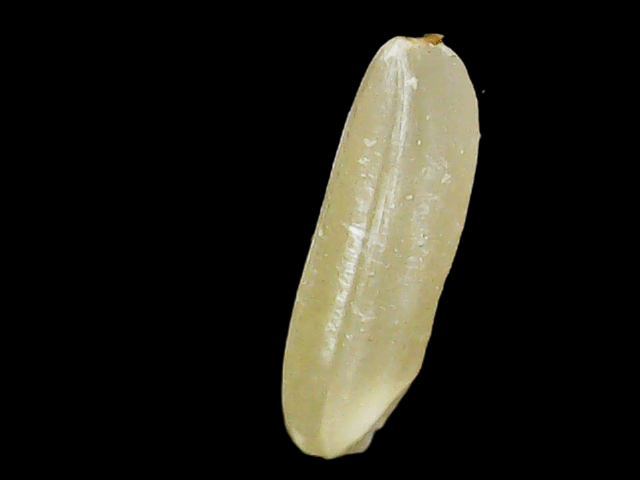
Rice variety: Binadhan16